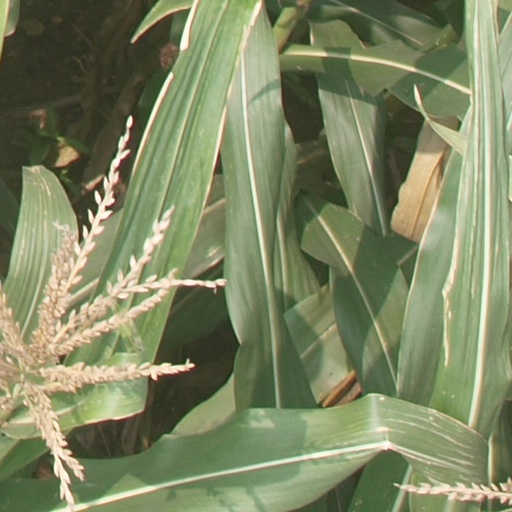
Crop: maize; corn